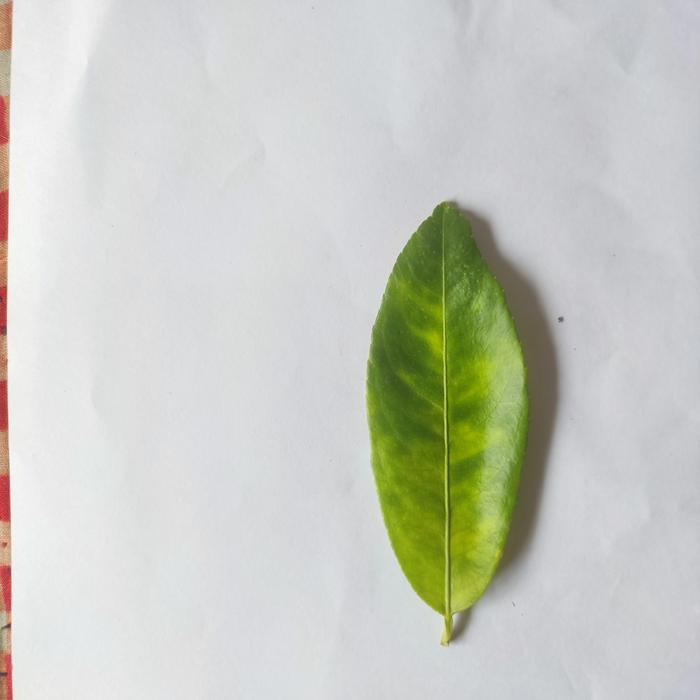
Crop: Lemon
Leaf condition: Citrus